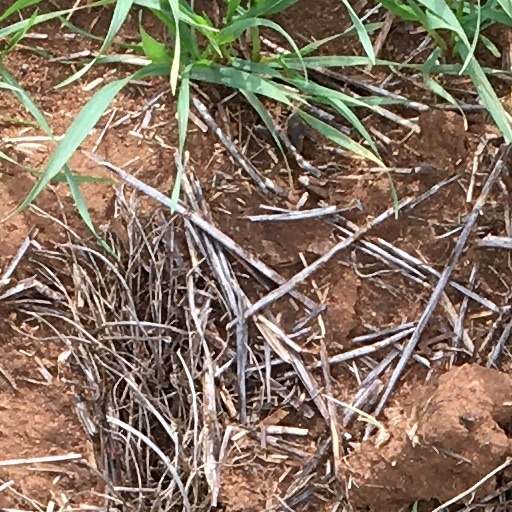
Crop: wheat